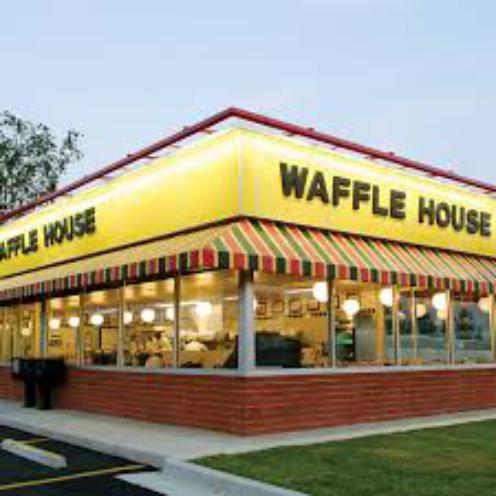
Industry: Food